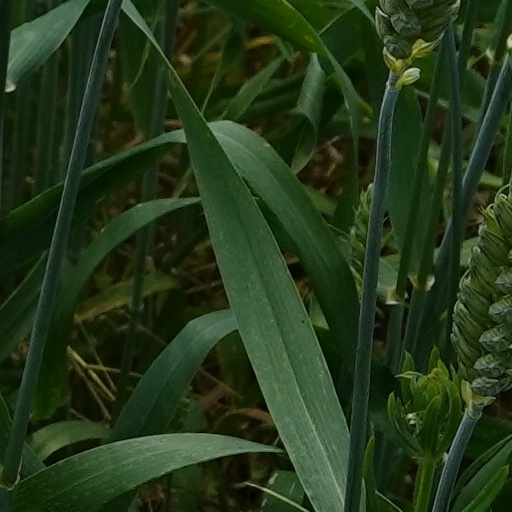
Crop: wheat